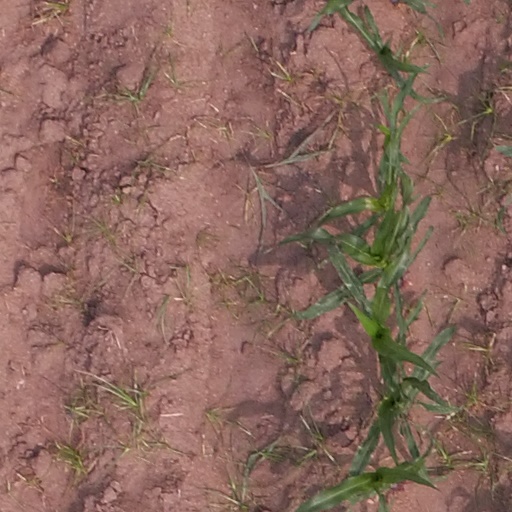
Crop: maize; corn